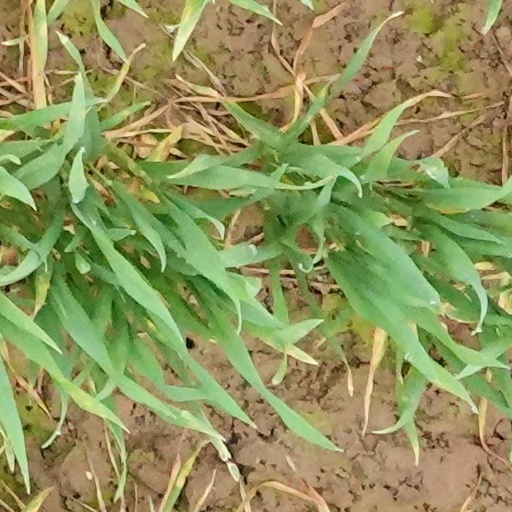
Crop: wheat